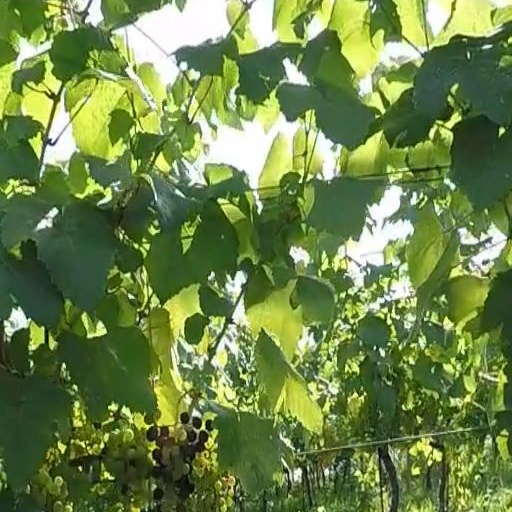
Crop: grape